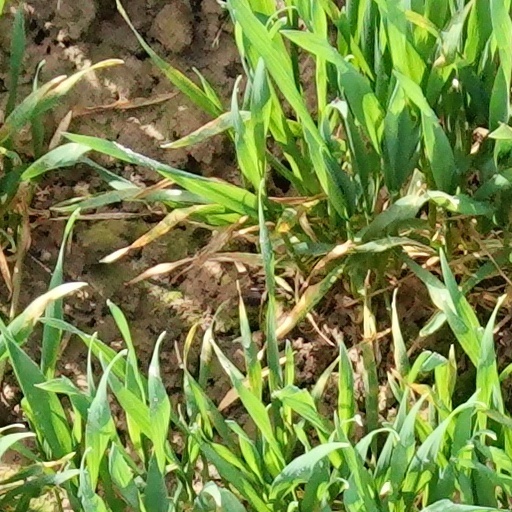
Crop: wheat